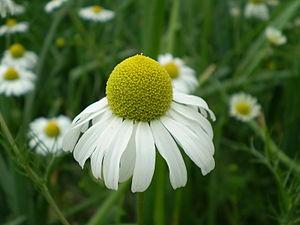
La Camomille sauvage, Matricaire camomille, Petite Camomille, est une plante herbacée annuelle de la famille des Astéracées et du genre Matricaria.